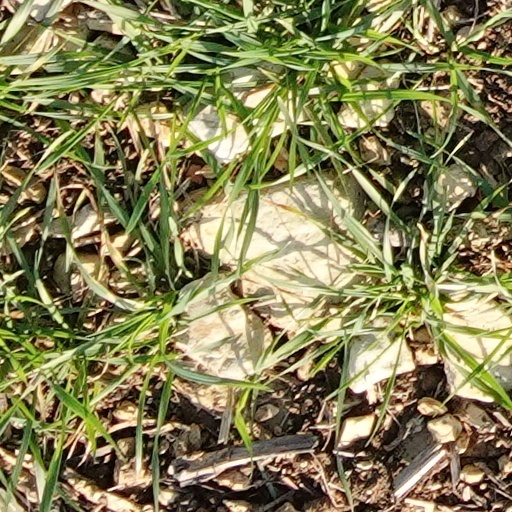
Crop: wheat